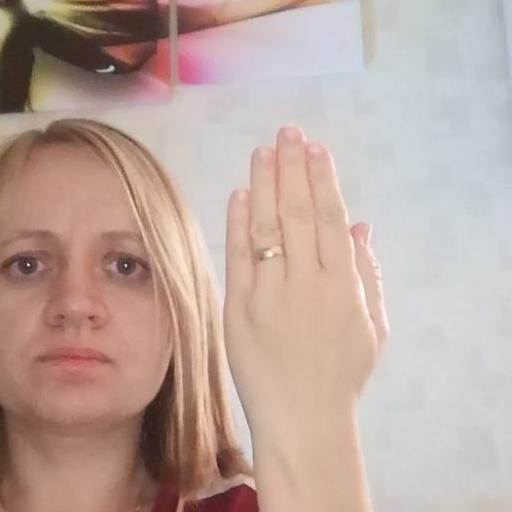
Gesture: stop_inverted